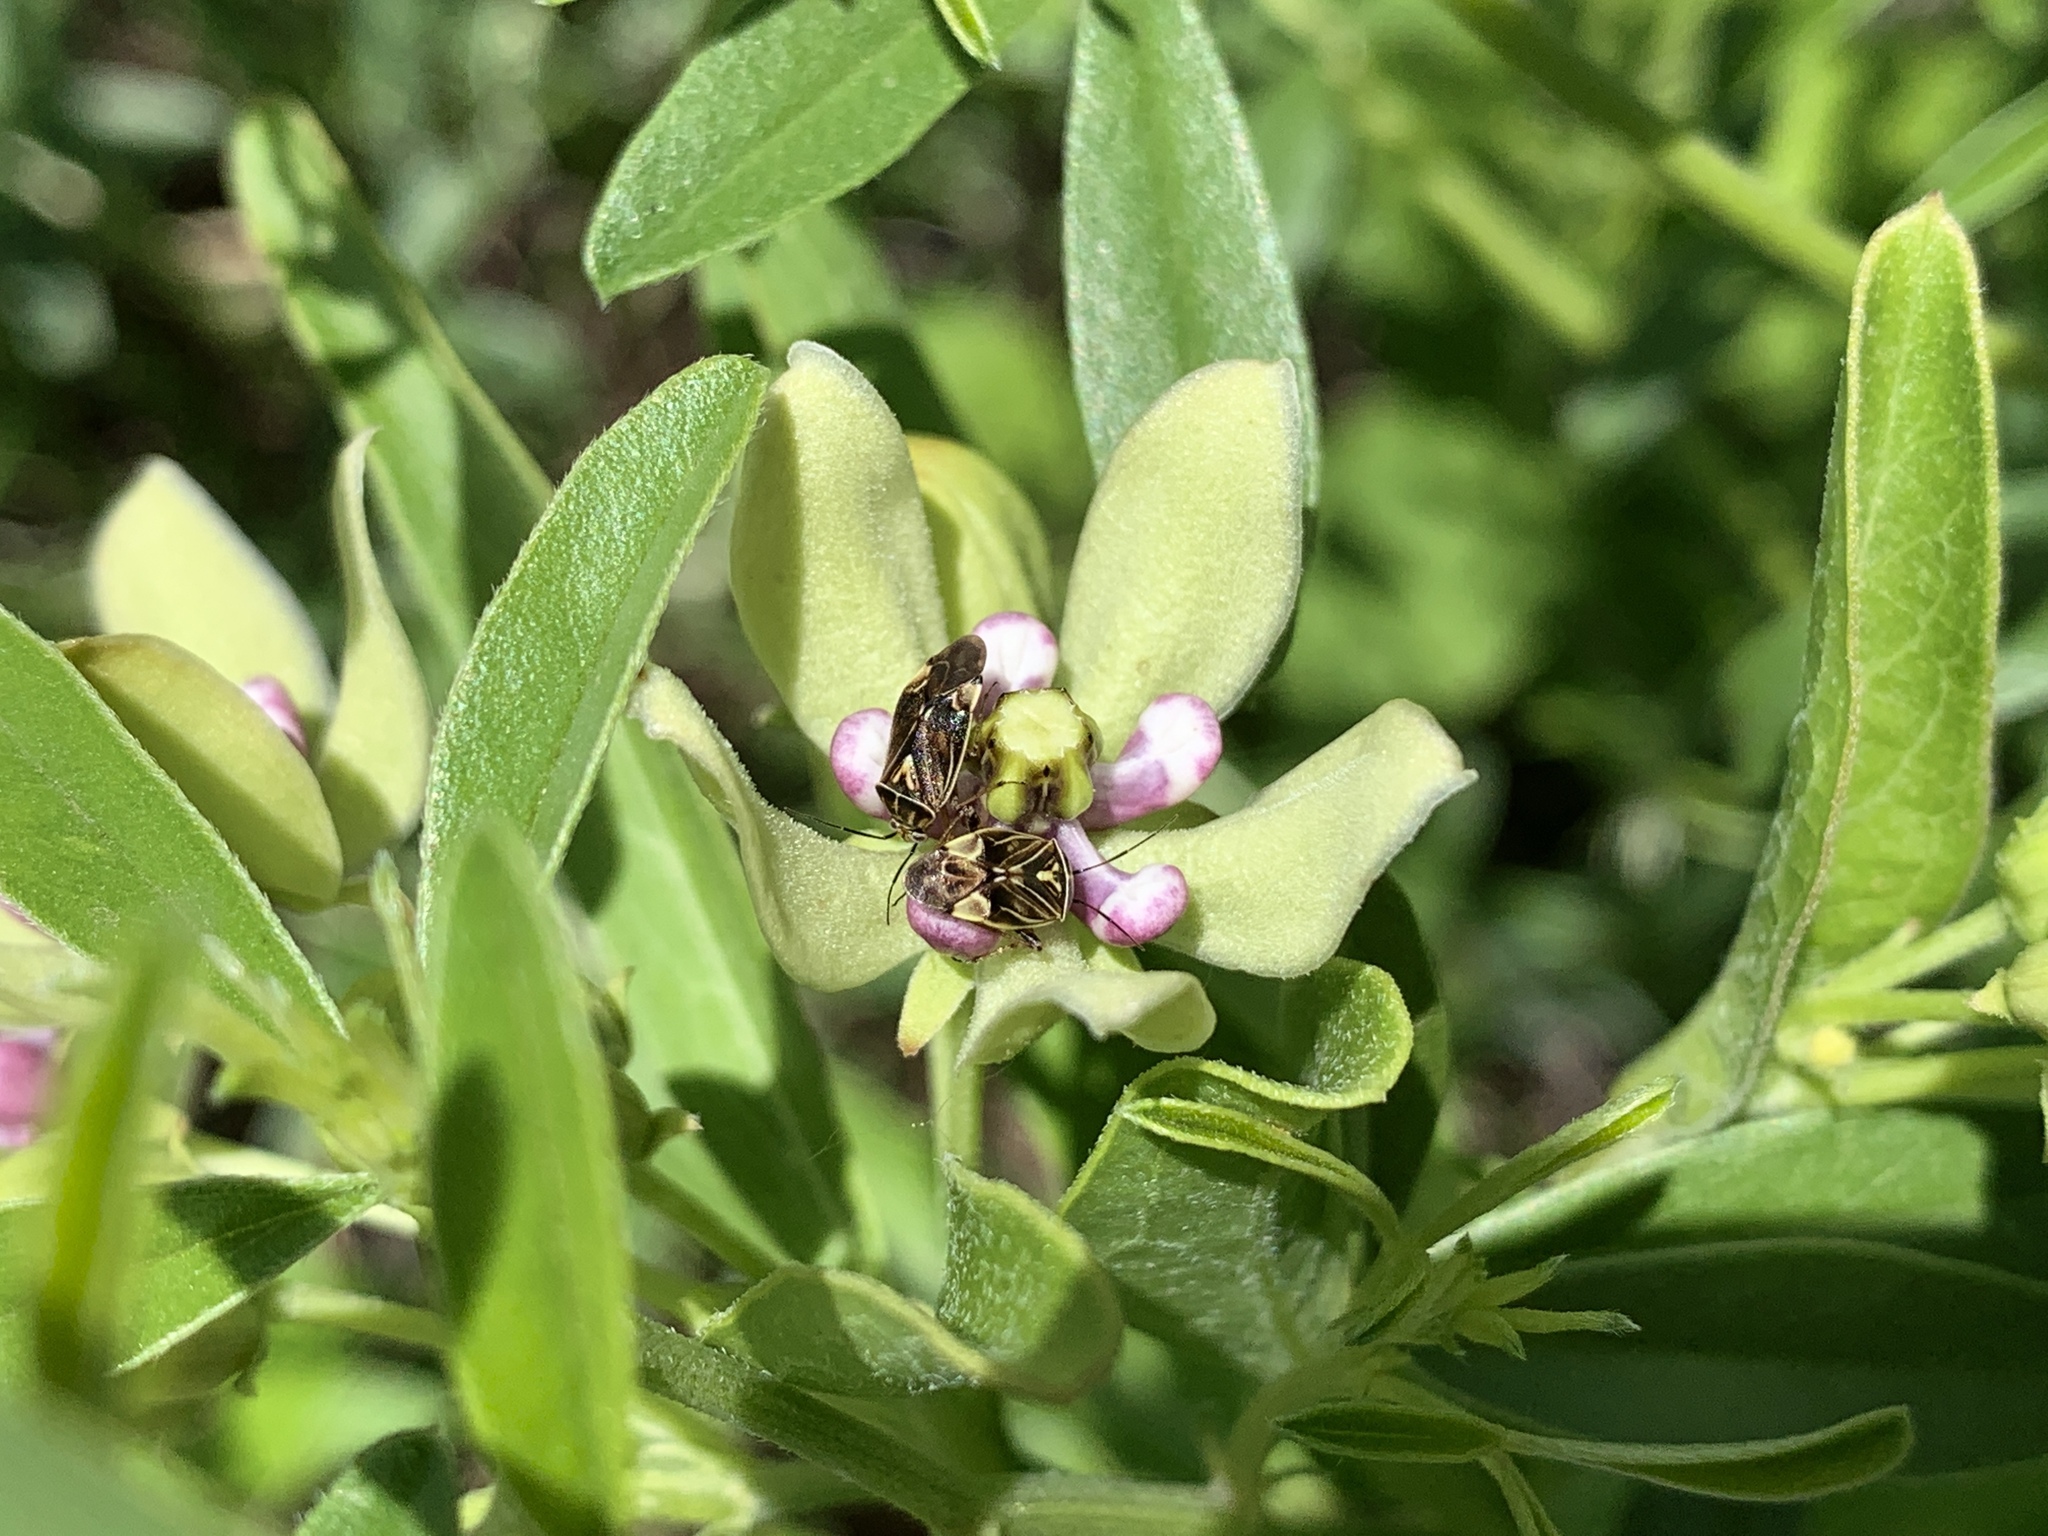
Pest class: lygus_bug